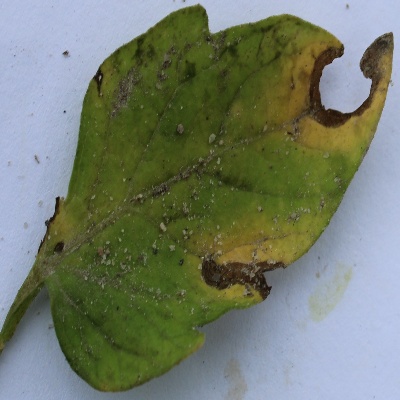
Crop: Tomato
Condition: verticulium wilt